Sarah Knowles Bolton

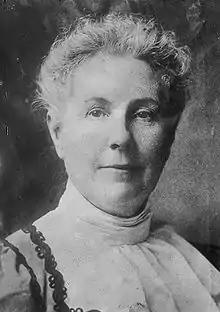
Sarah Knowles Bolton

Between 1863 and 1902, Bolton wrote many poems, children's books and biographical sketches, including: